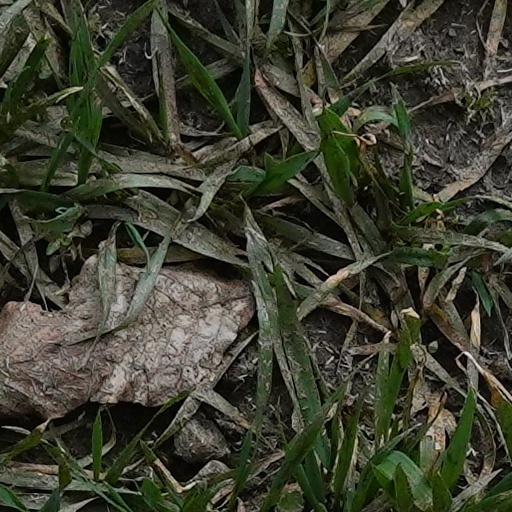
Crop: wheat